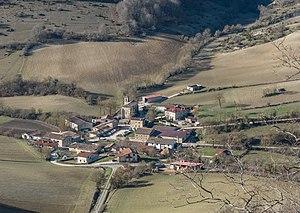
Okina est une commune ou contrée de la municipalité de Bernedo dans la province d'Alava dans la Communauté autonome basque.